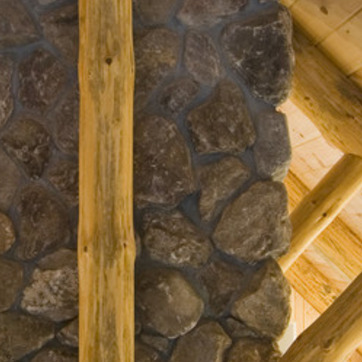
Material: stone